Kitten

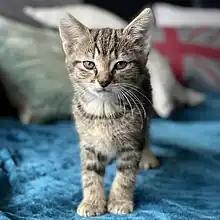
A tabby kitten

Felines are carnivores and have adapted to animal-based diets and low carbohydrate inclusion. Kittens are categorized in a growth life stage, and have high energy and protein requirements. When feeding a kitten, it is often recommended to use highly digestible ingredients and various components to aid in development in order to produce a healthy adult. In North America, diets certified by the Association of American Feed Control Officials (AAFCO) are accepted as adequate nutrition, thus kitten diets should be AAFCO approved to ensure full supplementation. Key components of the diet are high fat content to meet caloric requirements of growth, high protein to meet requirements for muscle growth as well as supplementation of certain nutrients such as docosahexaenoic acid to benefit the development of the brain and optimization of cognition.